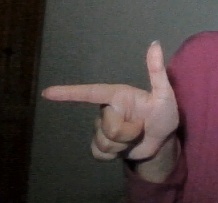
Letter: yaa